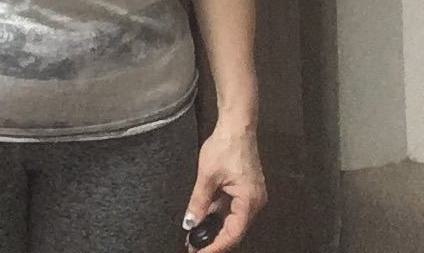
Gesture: no_gesture